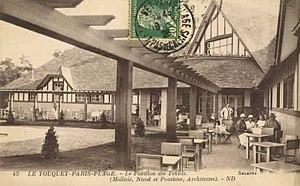
Le Touquet-Paris-Plage - cp - Le pavillon des tennis (Nicod, Molinié et Pouthier architectes)
Dès l'origine de la création de la commune du Touquet-Paris-Plage en mars 1912, l'activité sportive y a été importante, et elle a même commencé au tout début du XXᵉ siècle, lorsque le Touquet-Paris-Plage s'appelait encore Paris-Plage.
Le Touquet Tennis Club est un club de tennis situé au centre tennistique Pierre de Coubertin, place de l’Hermitage au Touquet-Paris-Plage dans le Pas-de-Calais.